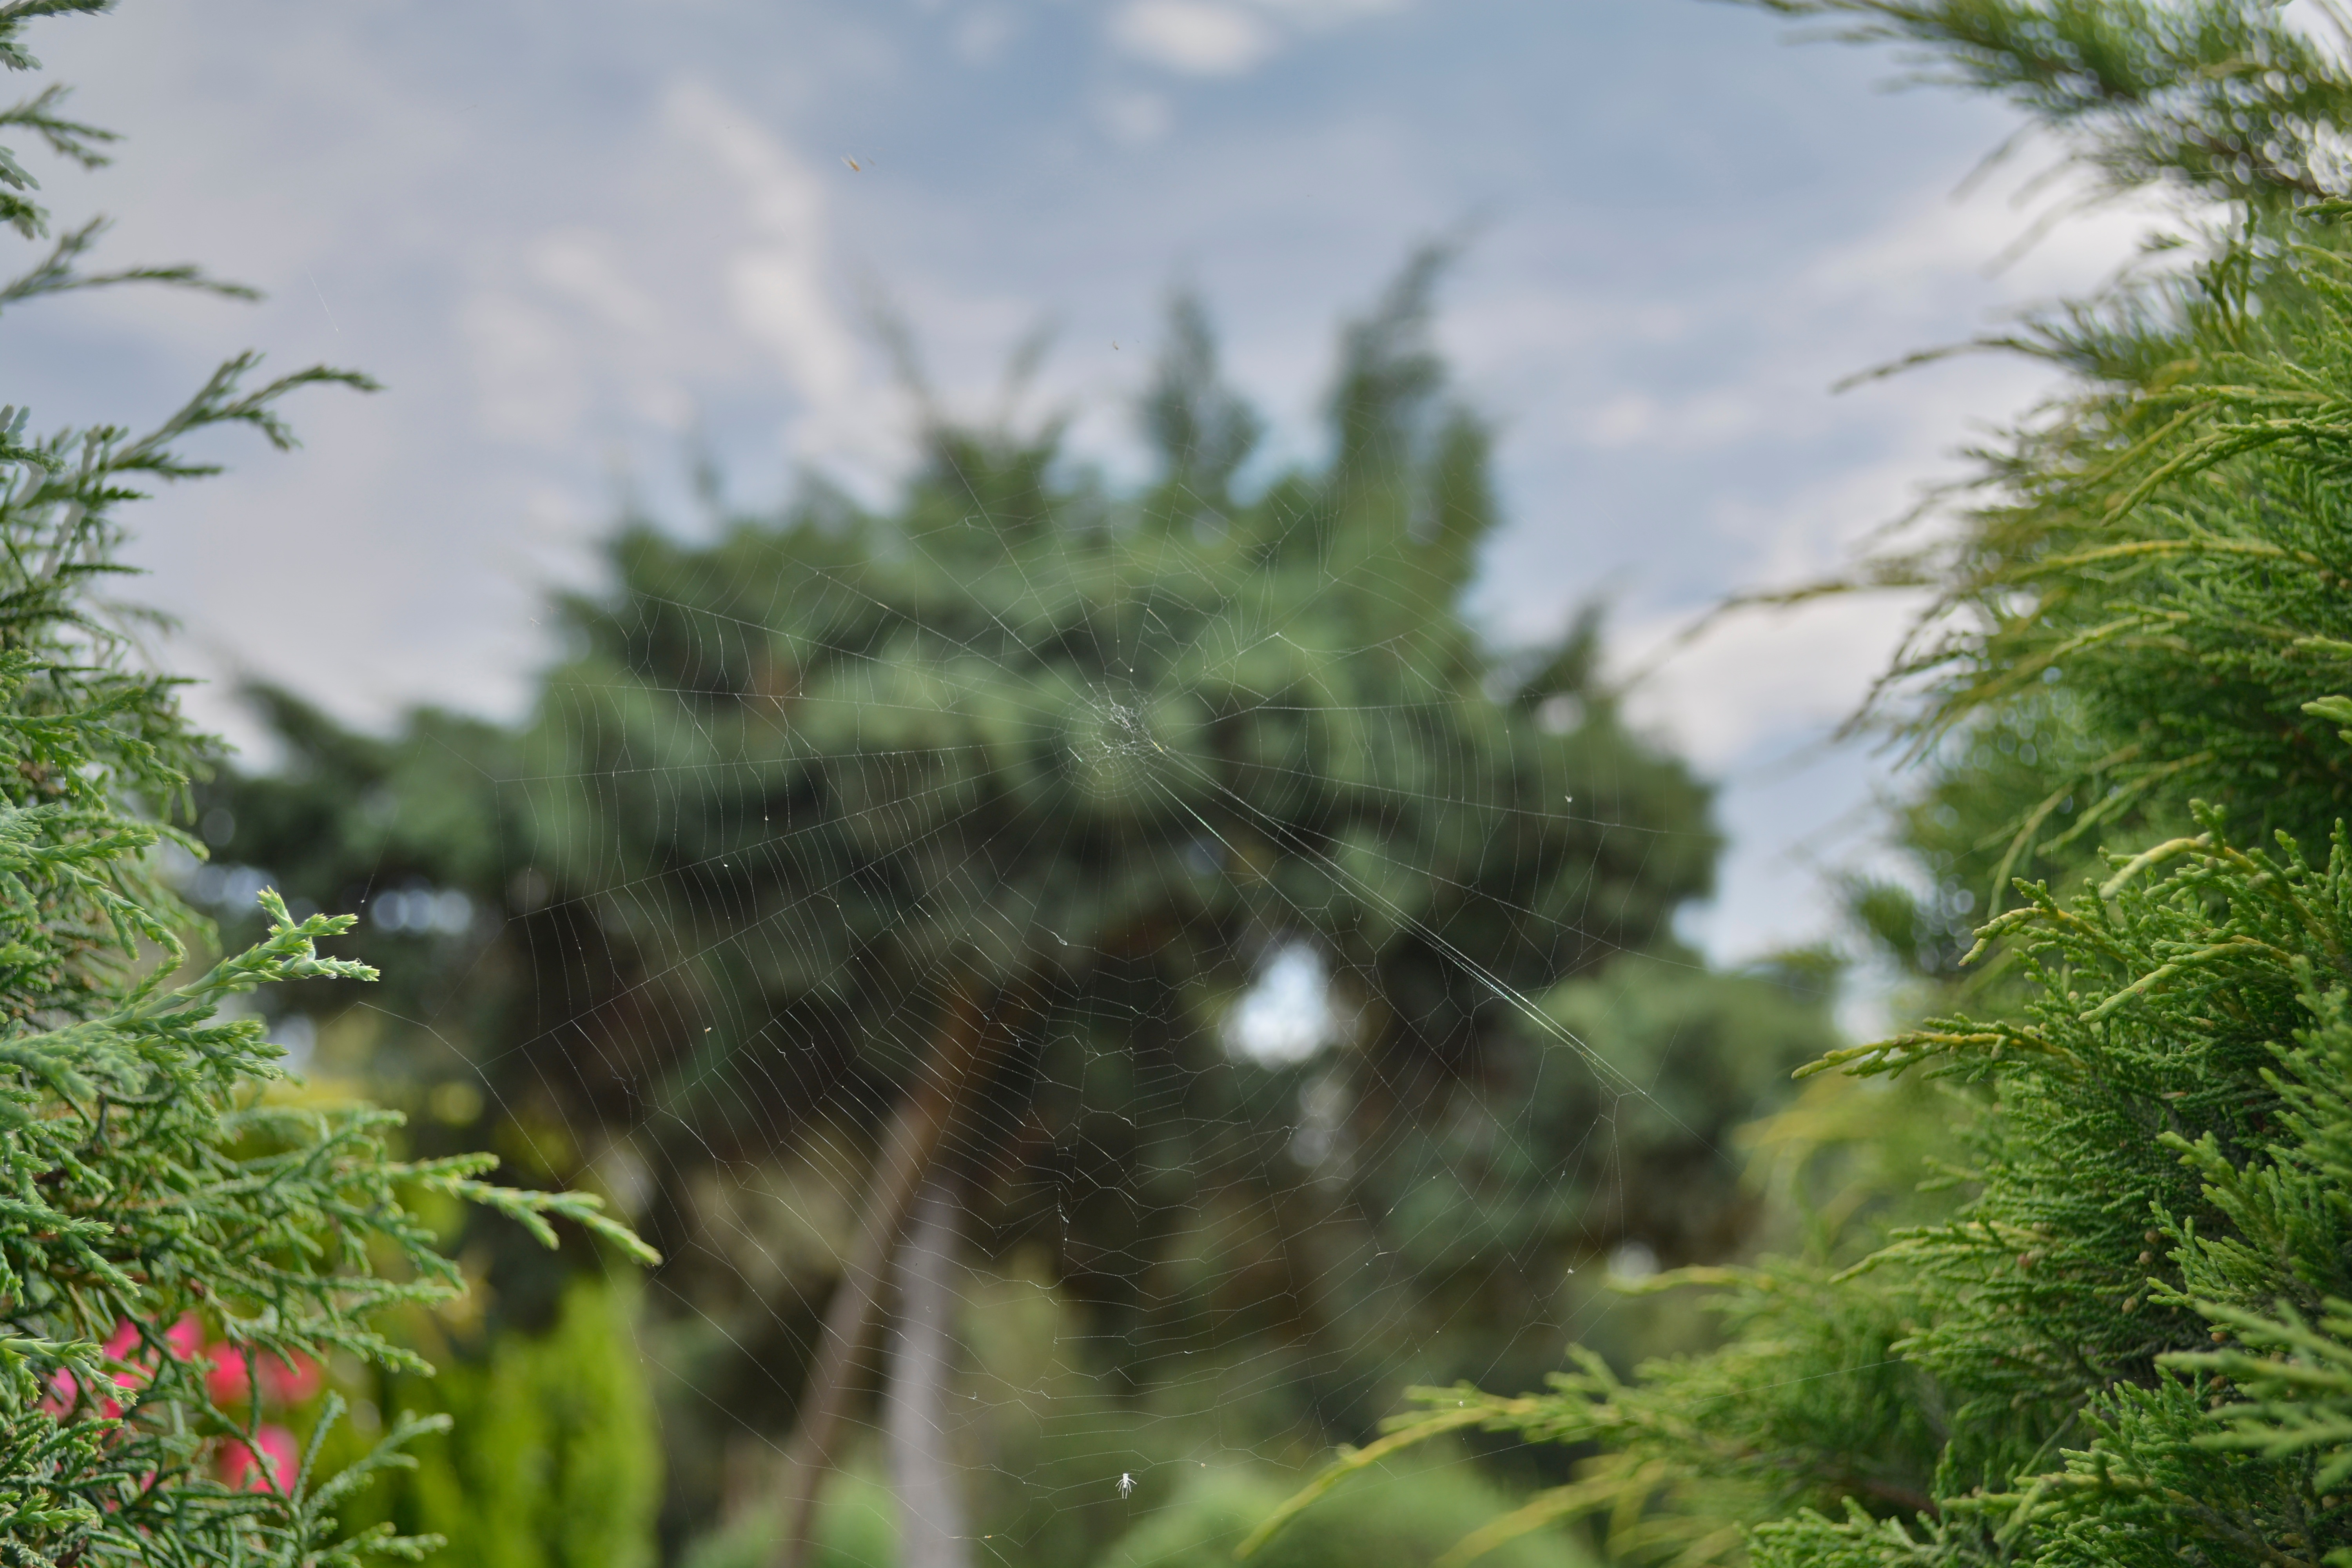
tree, nature, forest, grass, branch, plant, leaf, flower, green, jungle, evergreen, botany, garden, fir, flora, conifer, spruce, vegetation, shrub, rainforest, ecosystem, biome, grass family, woody plant, land plant, arecales